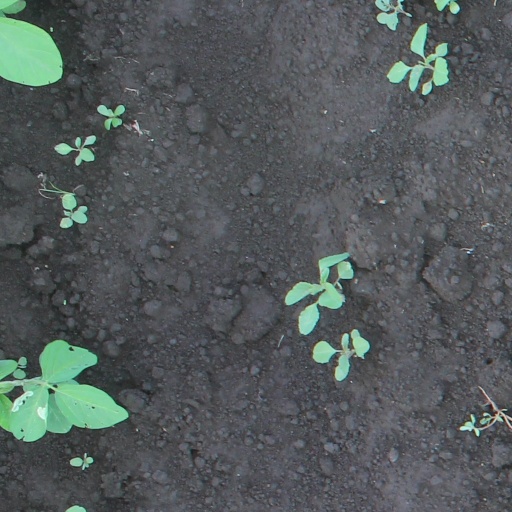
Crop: soybean